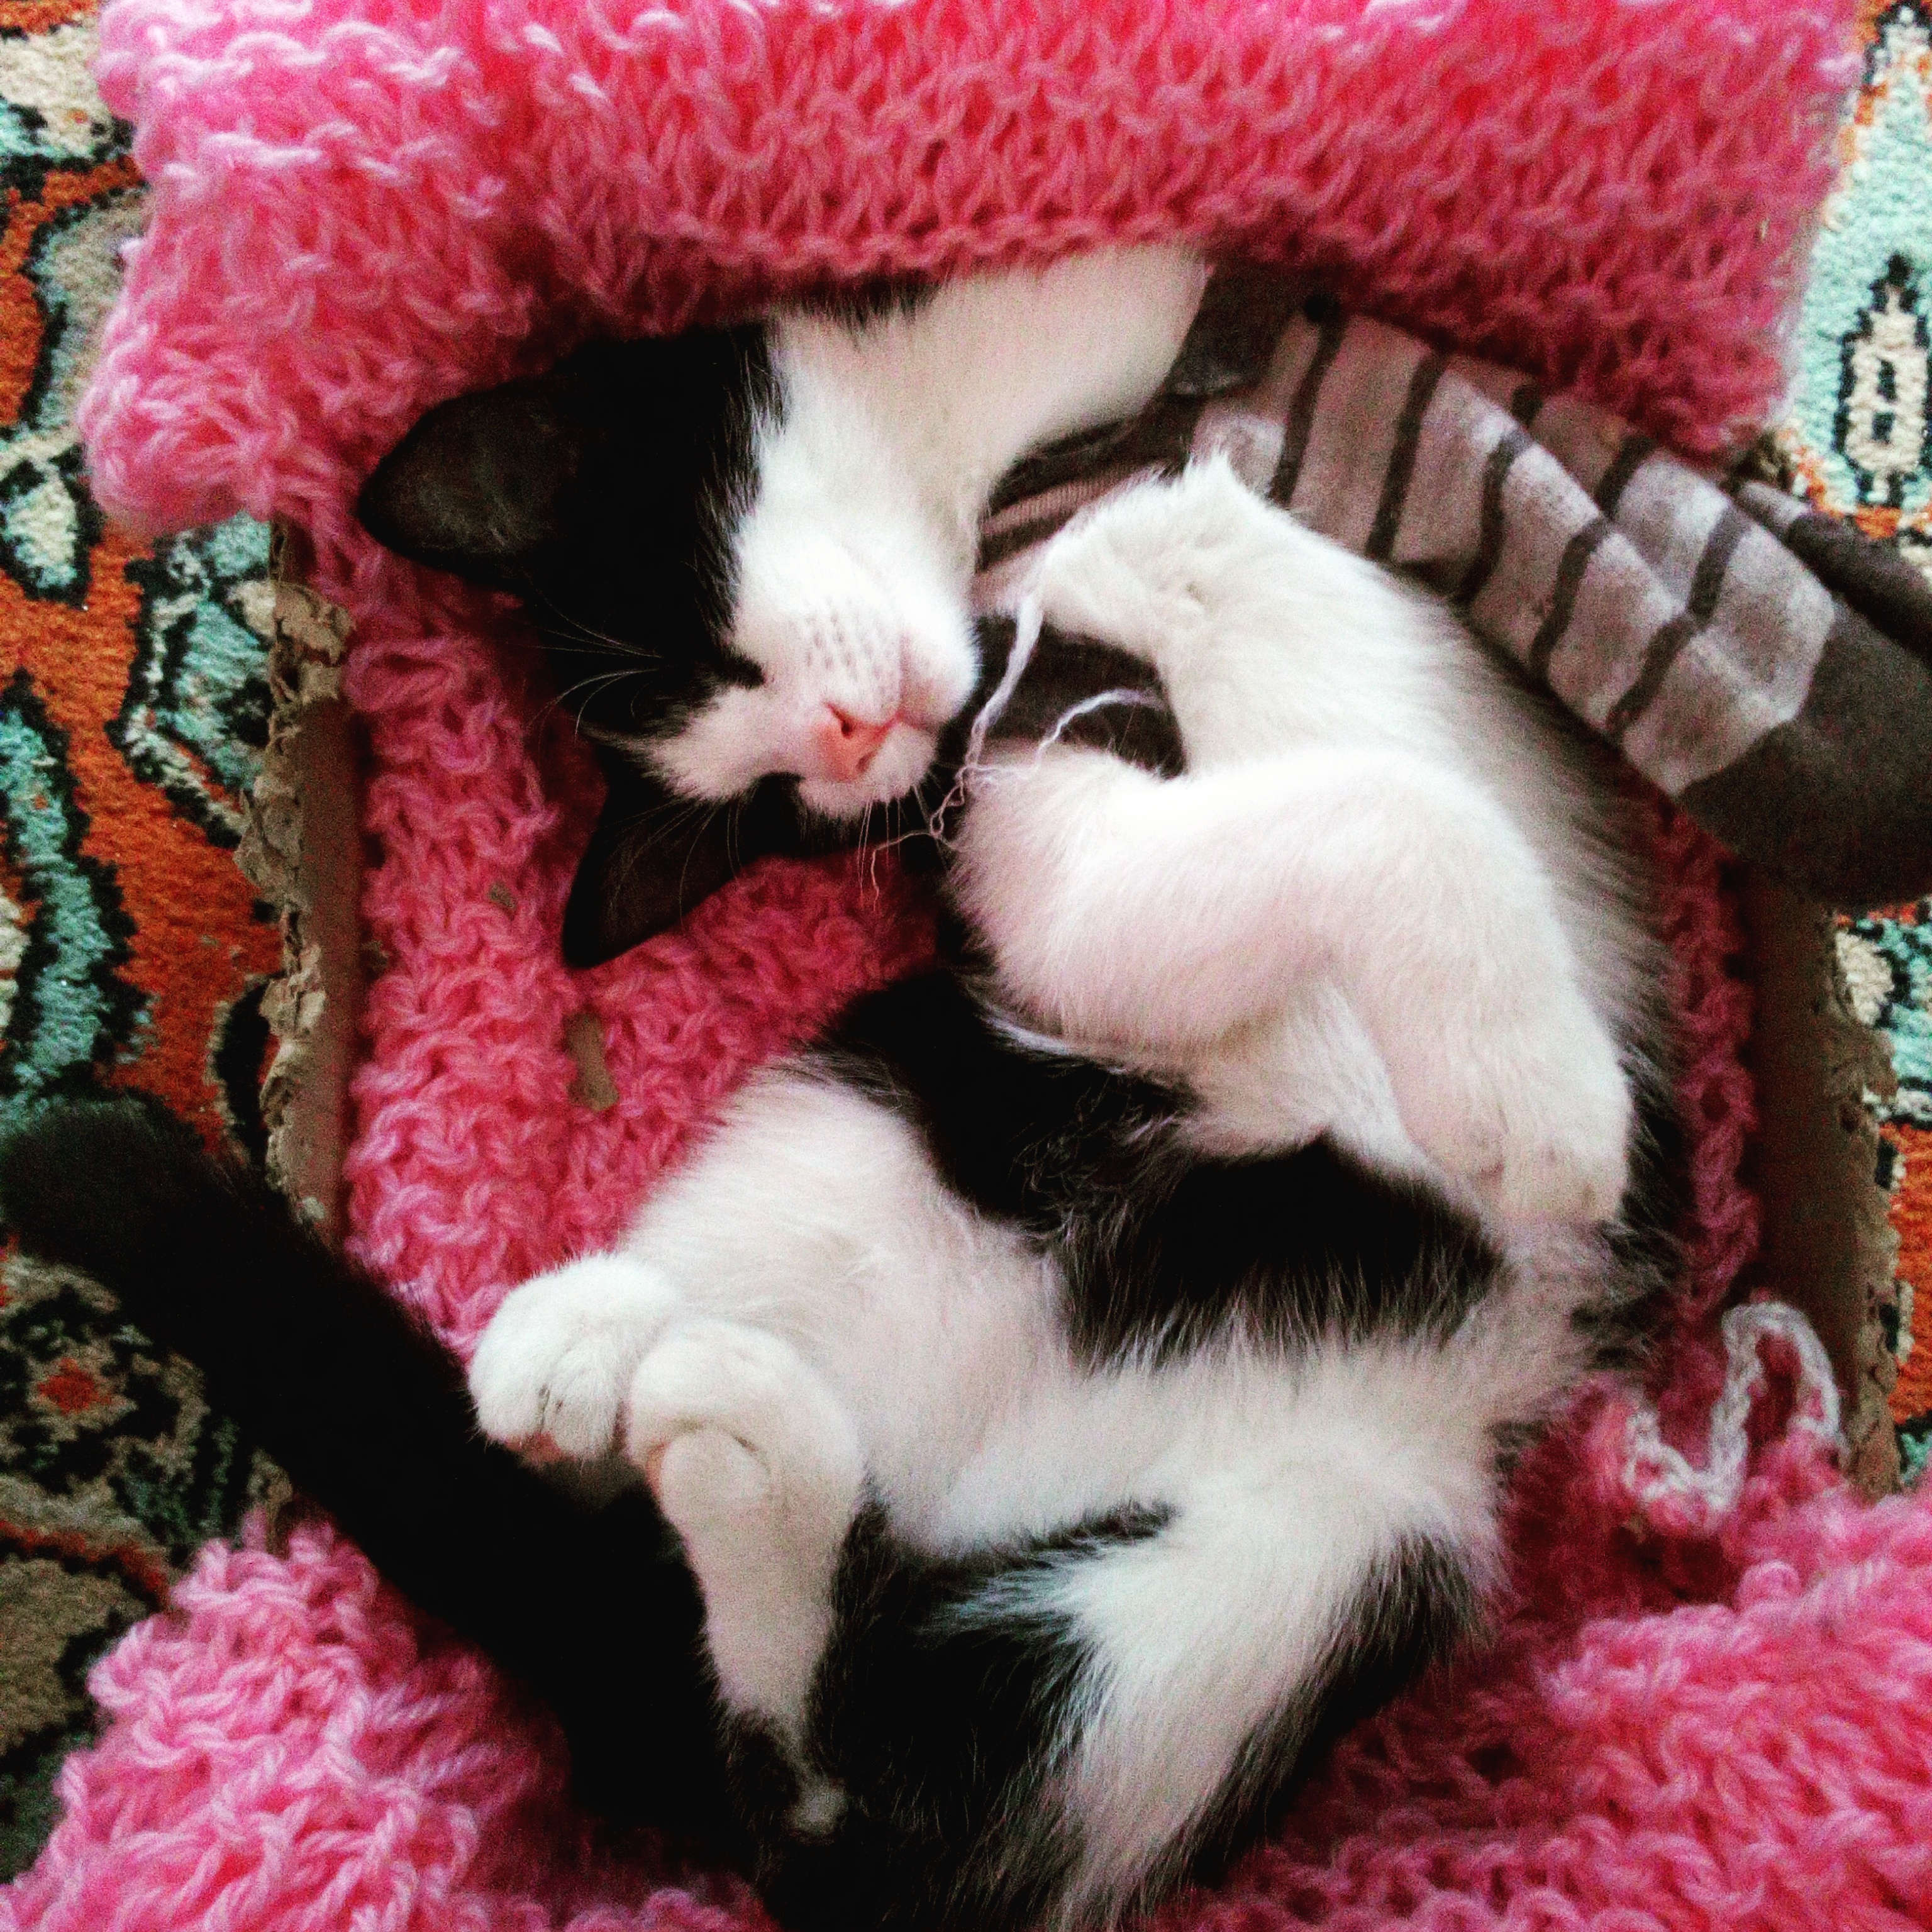
cat, small to medium sized cats, cat like mammal, kitten, whiskers, fur, carnivoran, domestic short haired cat